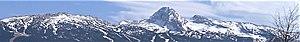
Grande Moucherolle (panorama)
La Grande Moucherolle est le deuxième sommet du massif du Vercors par son altitude. La Petite Moucherolle, légèrement plus au sud, est séparée de celle-ci par le col des Moucherolles.
Le massif du Vercors est un massif montagneux des Préalpes, à cheval sur les départements français de l'Isère et de la Drôme, culminant à 2 341 mètres d'altitude au Grand Veymont. Sa nature géologique principalement calcaire offre un relief fait de falaises, de crêtes, de vaux, de gorges, plus complexe que le qualificatif de « plateau » pourrait le laisser supposer. De ce fait, il est divisé en plusieurs régions, géographiquement et historiquement distinctes : les Quatre Montagnes, les Coulmes, le Vercors Drômois, les Hauts-Plateaux et, en piémont, le Royans, la Gervanne, le Diois et le Trièves. Le surnom de « Forteresse » lui a par ailleurs été associé.